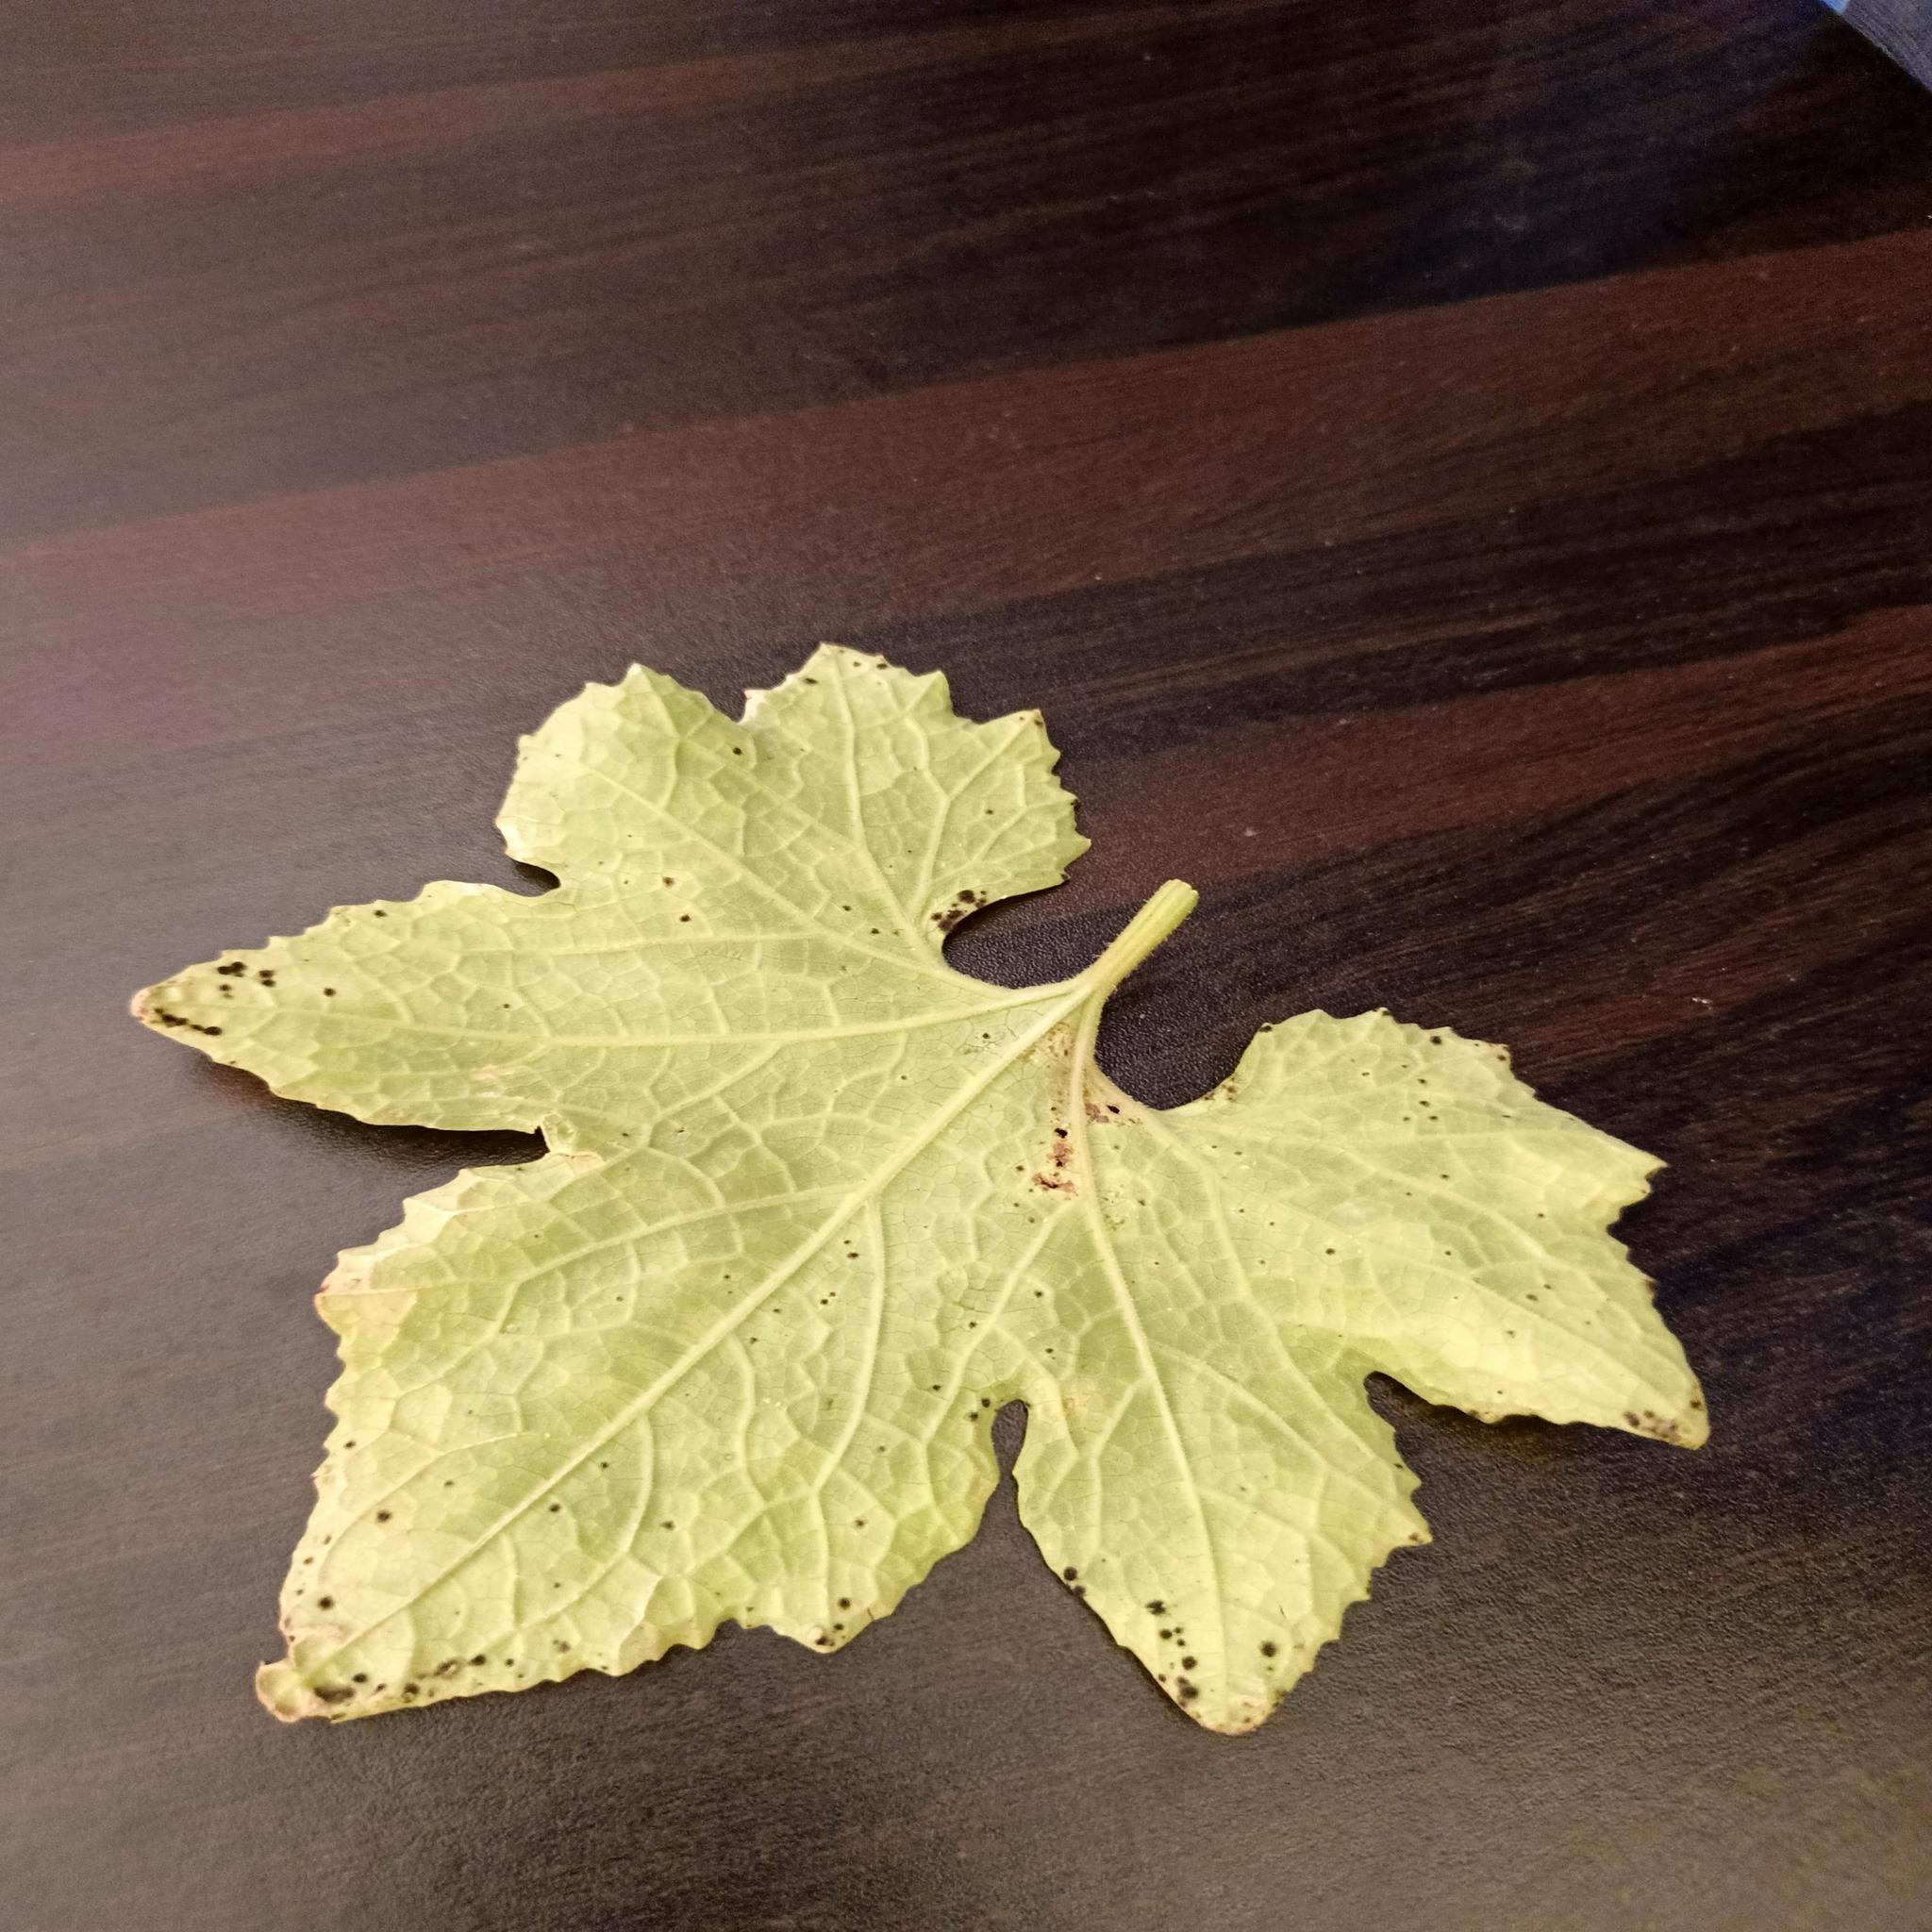
Label: Downy mildew